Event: Nepal Earthquake
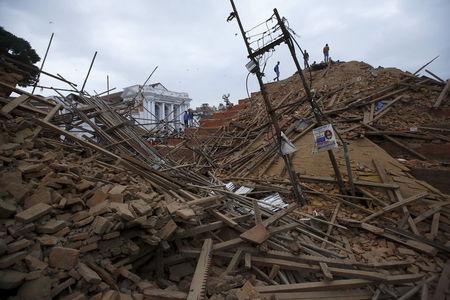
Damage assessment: damage